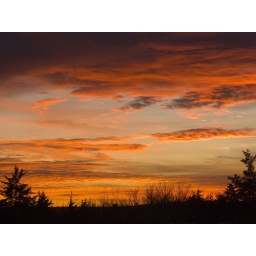
Sunset sky as photographed from a hill above West Loop.